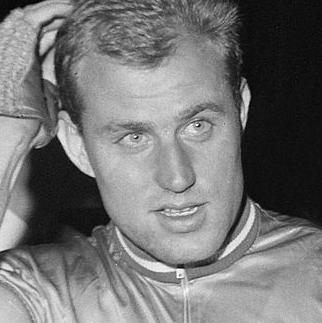
Age: 22